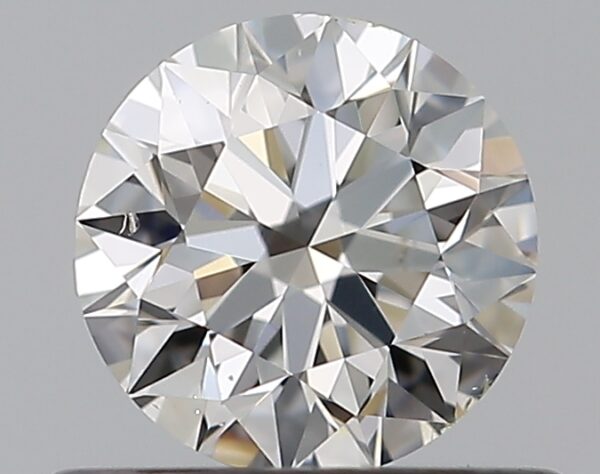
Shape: round
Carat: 0.5
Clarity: SI1
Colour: G
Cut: EX
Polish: EX
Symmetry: VG
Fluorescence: N
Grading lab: GIA
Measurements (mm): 5.04 x 5.07 x 3.16